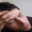
Label: man